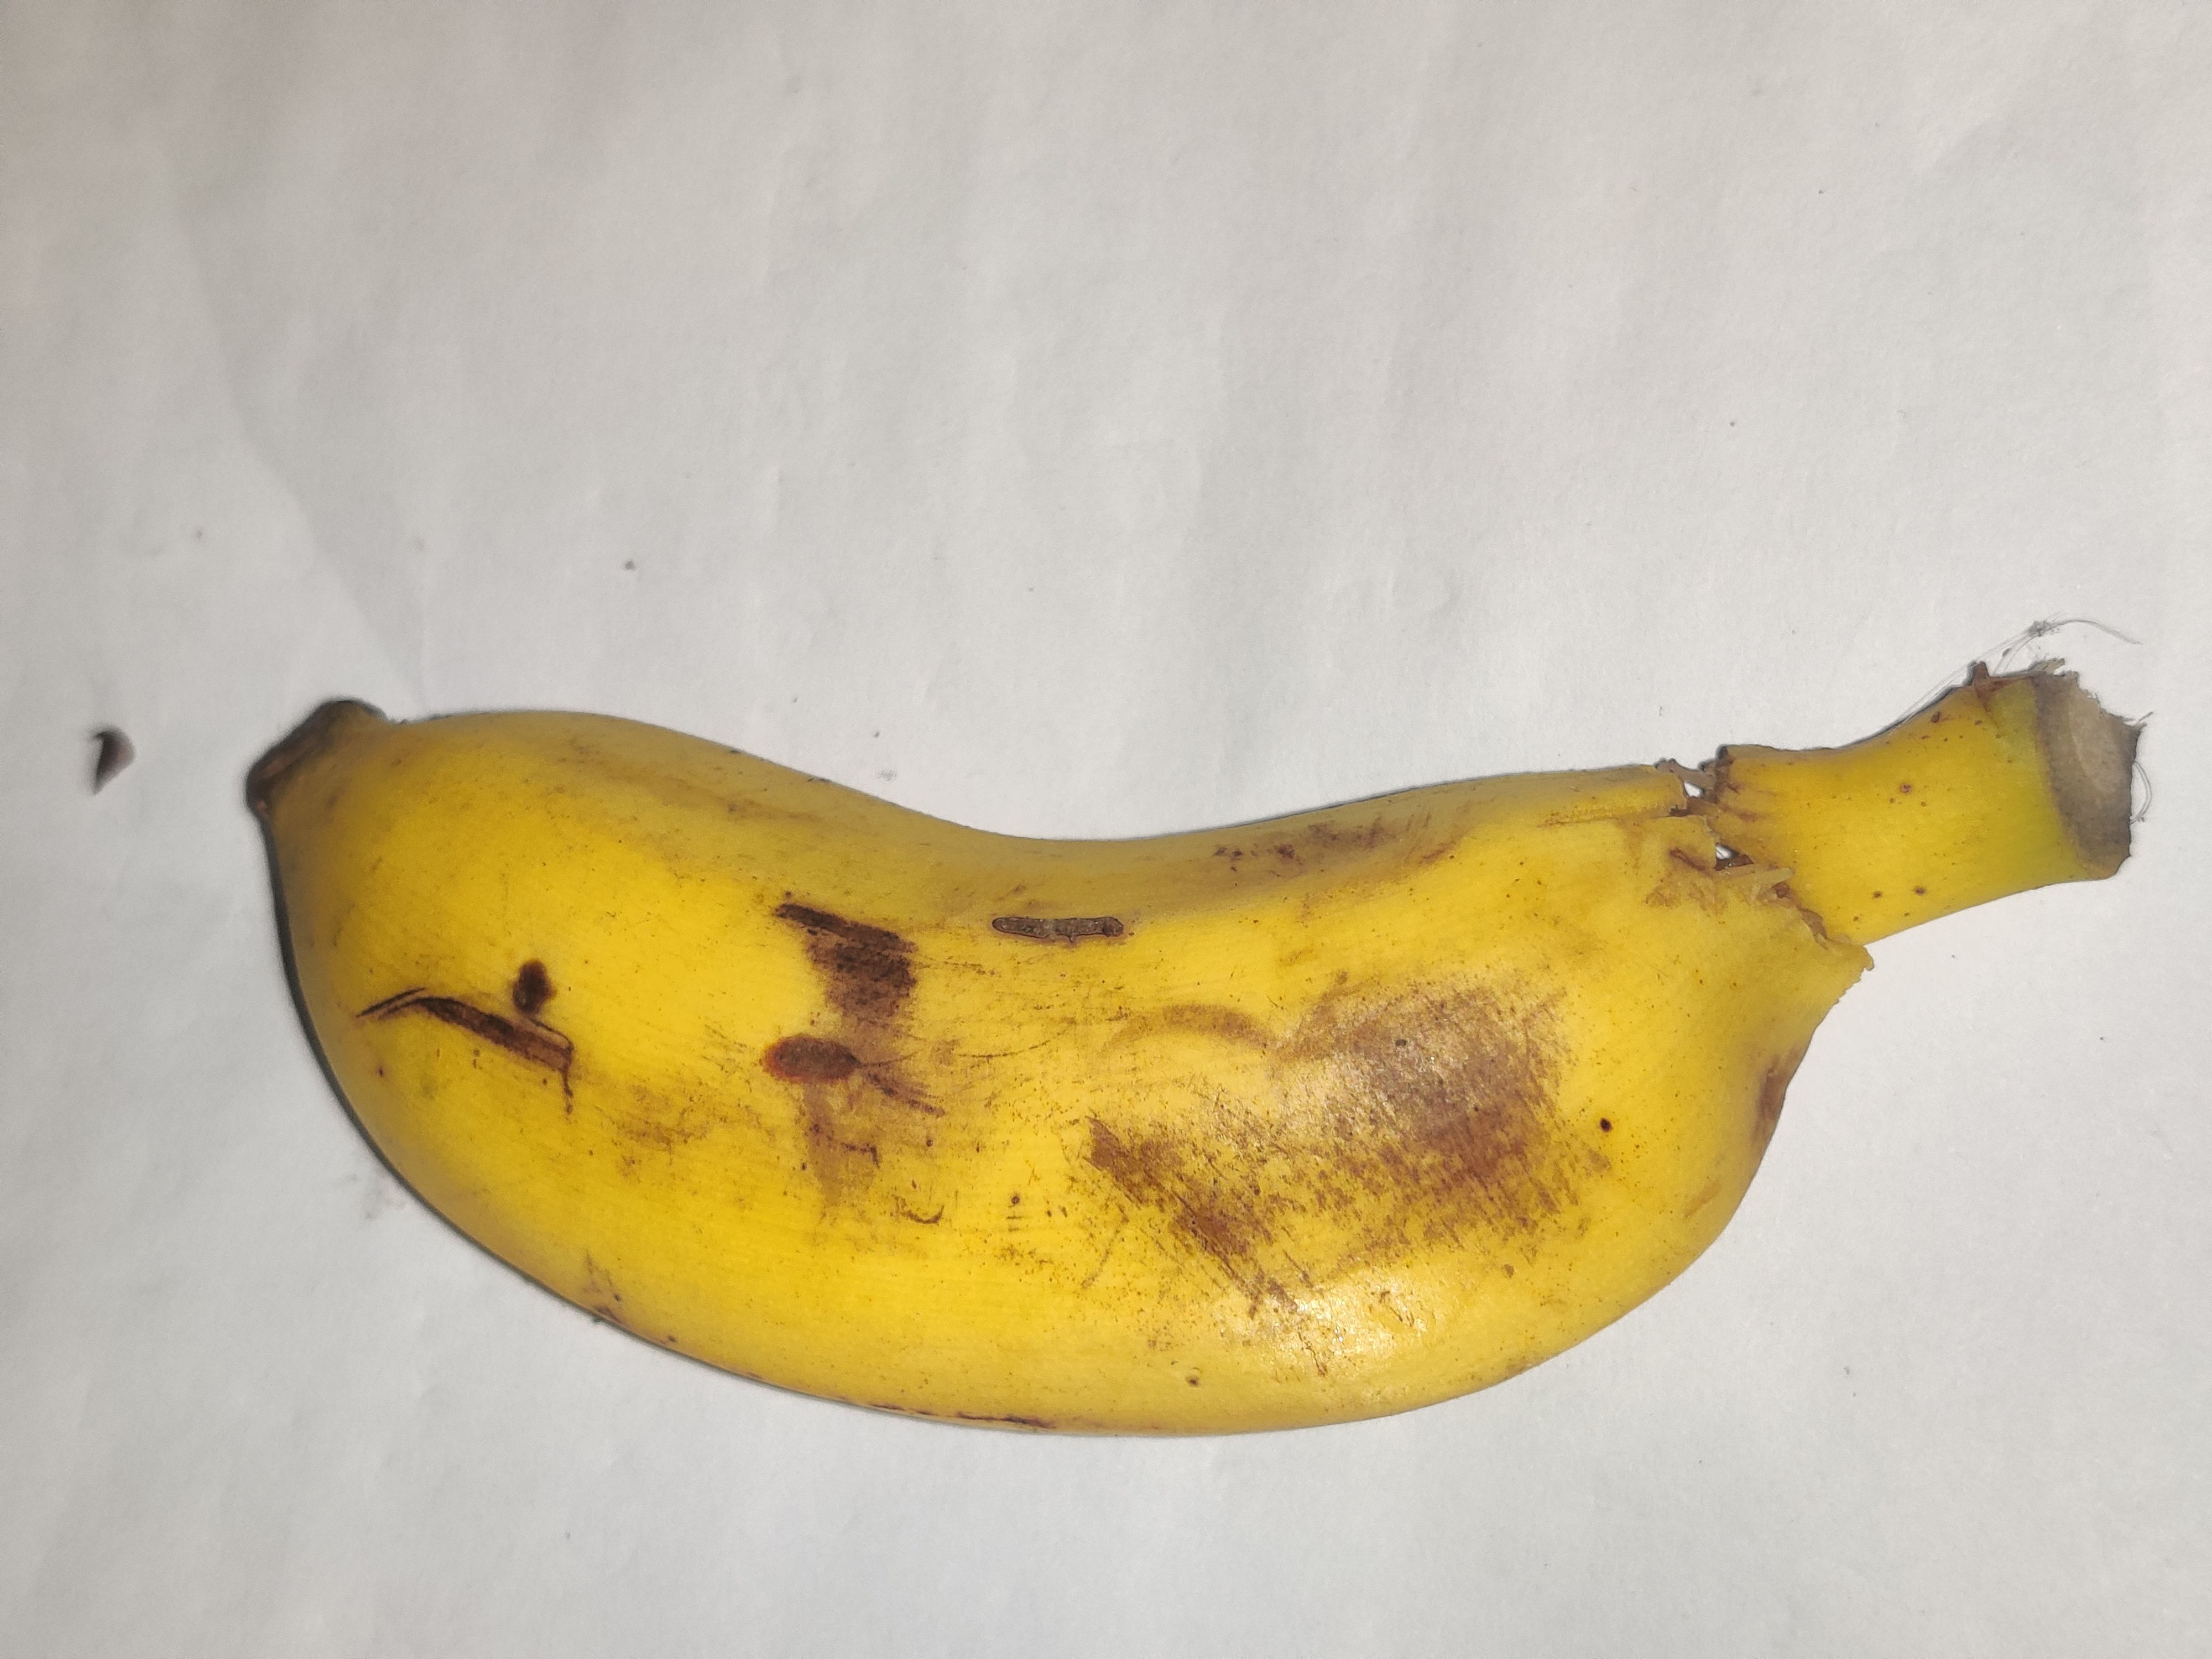
Fruit: banana
Grade: 2nd-grade